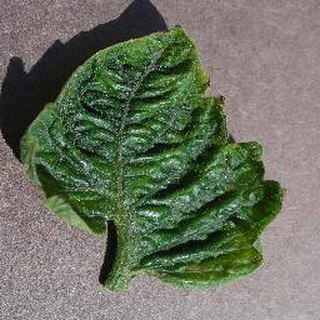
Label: tomato_yellow_leaf_curl_virus